Albert B. Cummins

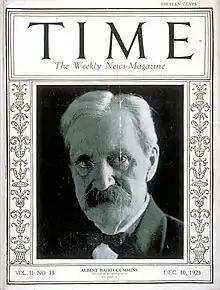
"Time" cover, December 10, 1923

In January 1912, Cummins announced his intention to run for the Republican presidential nomination. He was considered as a candidate at the 1912 Republican National Convention. However, during the turmoil following the walkout of Theodore Roosevelt's supporters, Cummins's name was not placed in the presidential ballot. In the national election, Cummins supported Roosevelt rather than Taft, even though he opposed Roosevelt's creation of a third party.